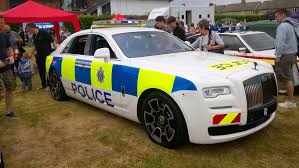
Vehicle type: Cars